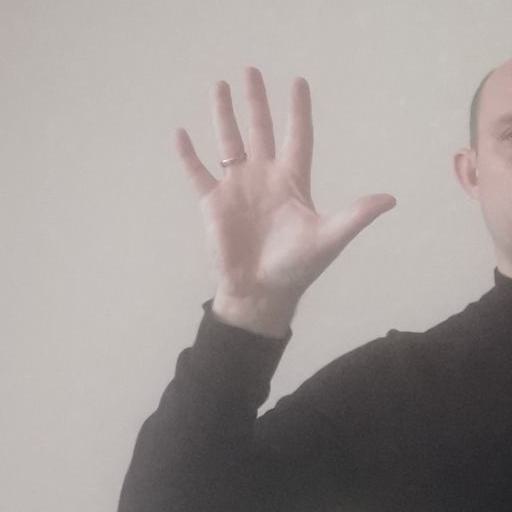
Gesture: palm